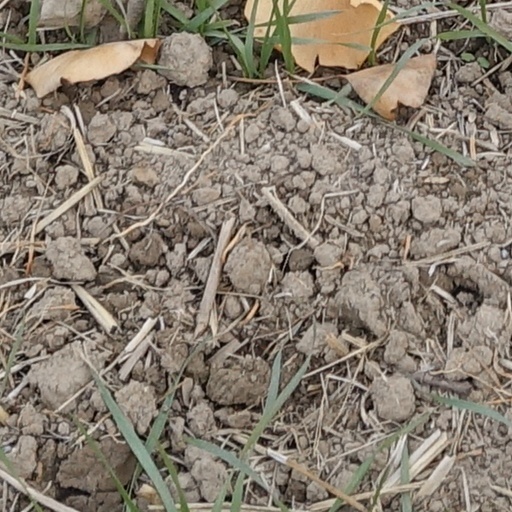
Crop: wheat